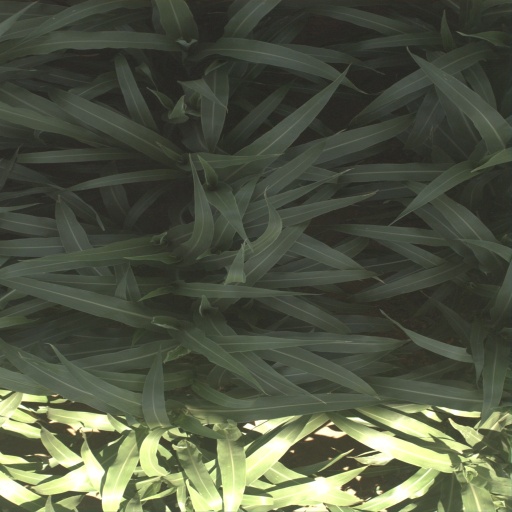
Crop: sorghum